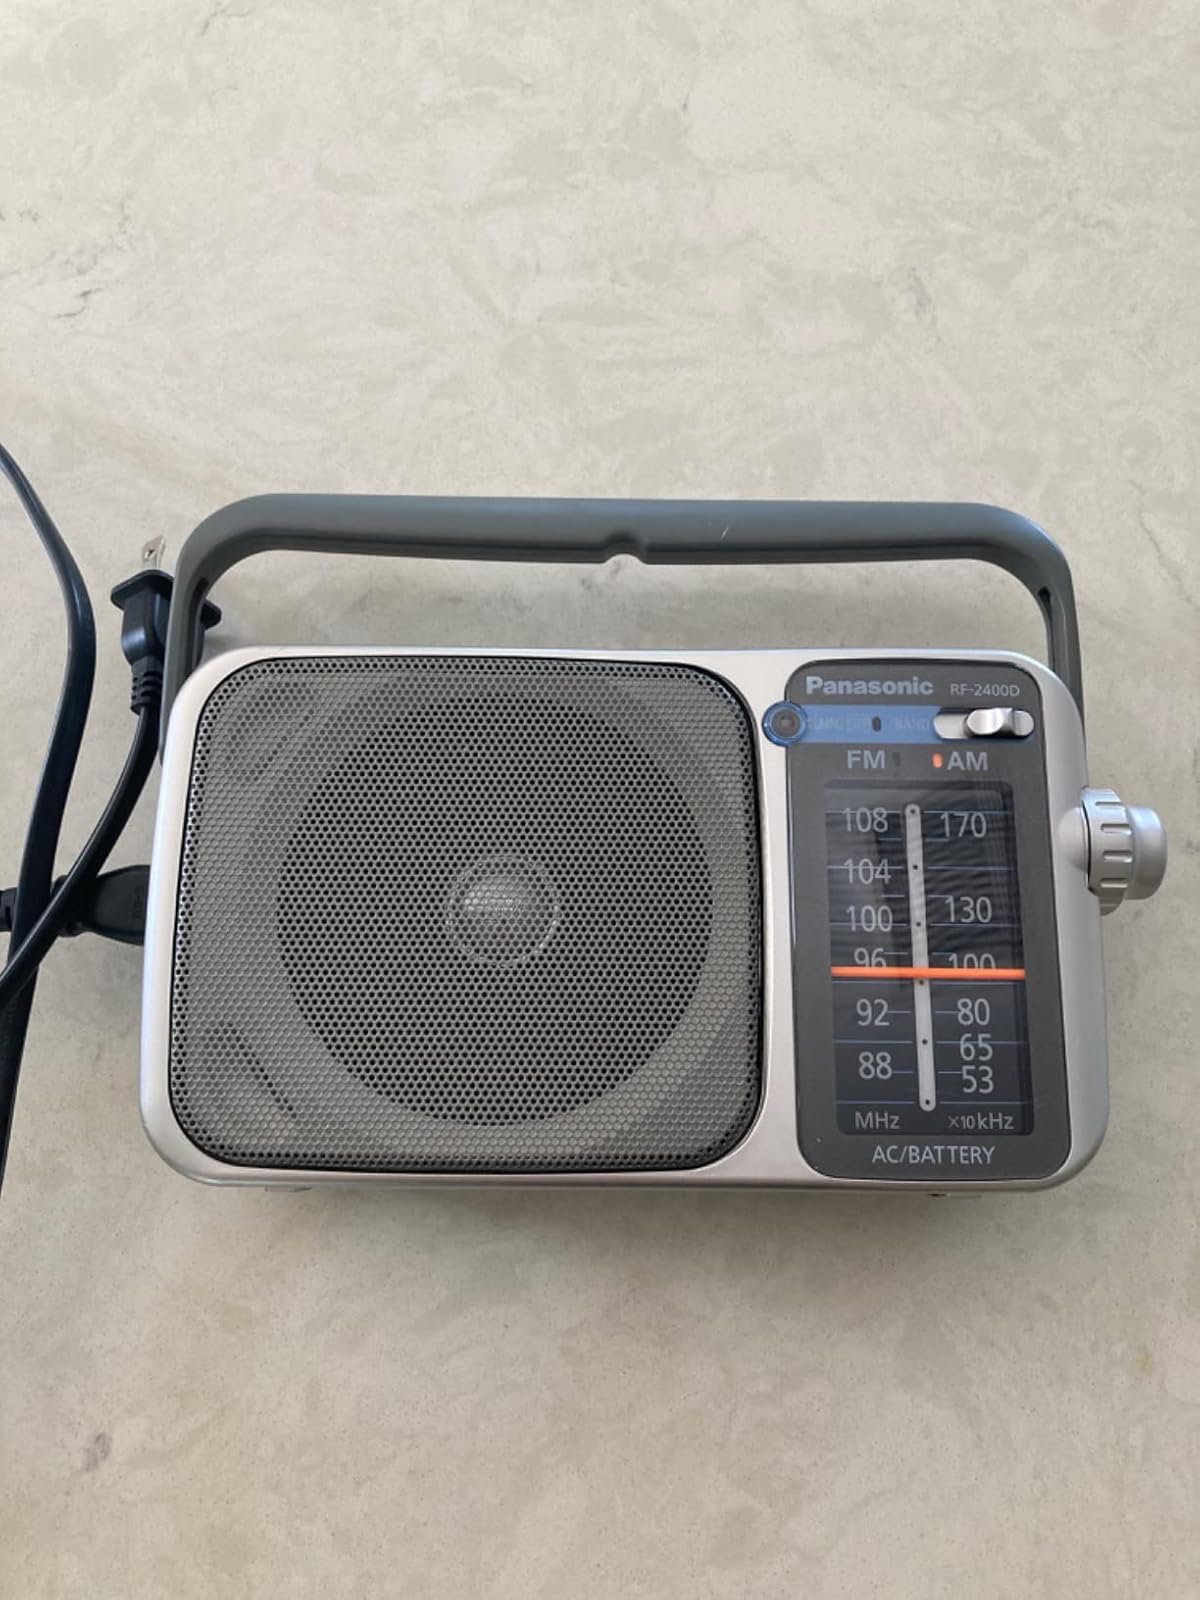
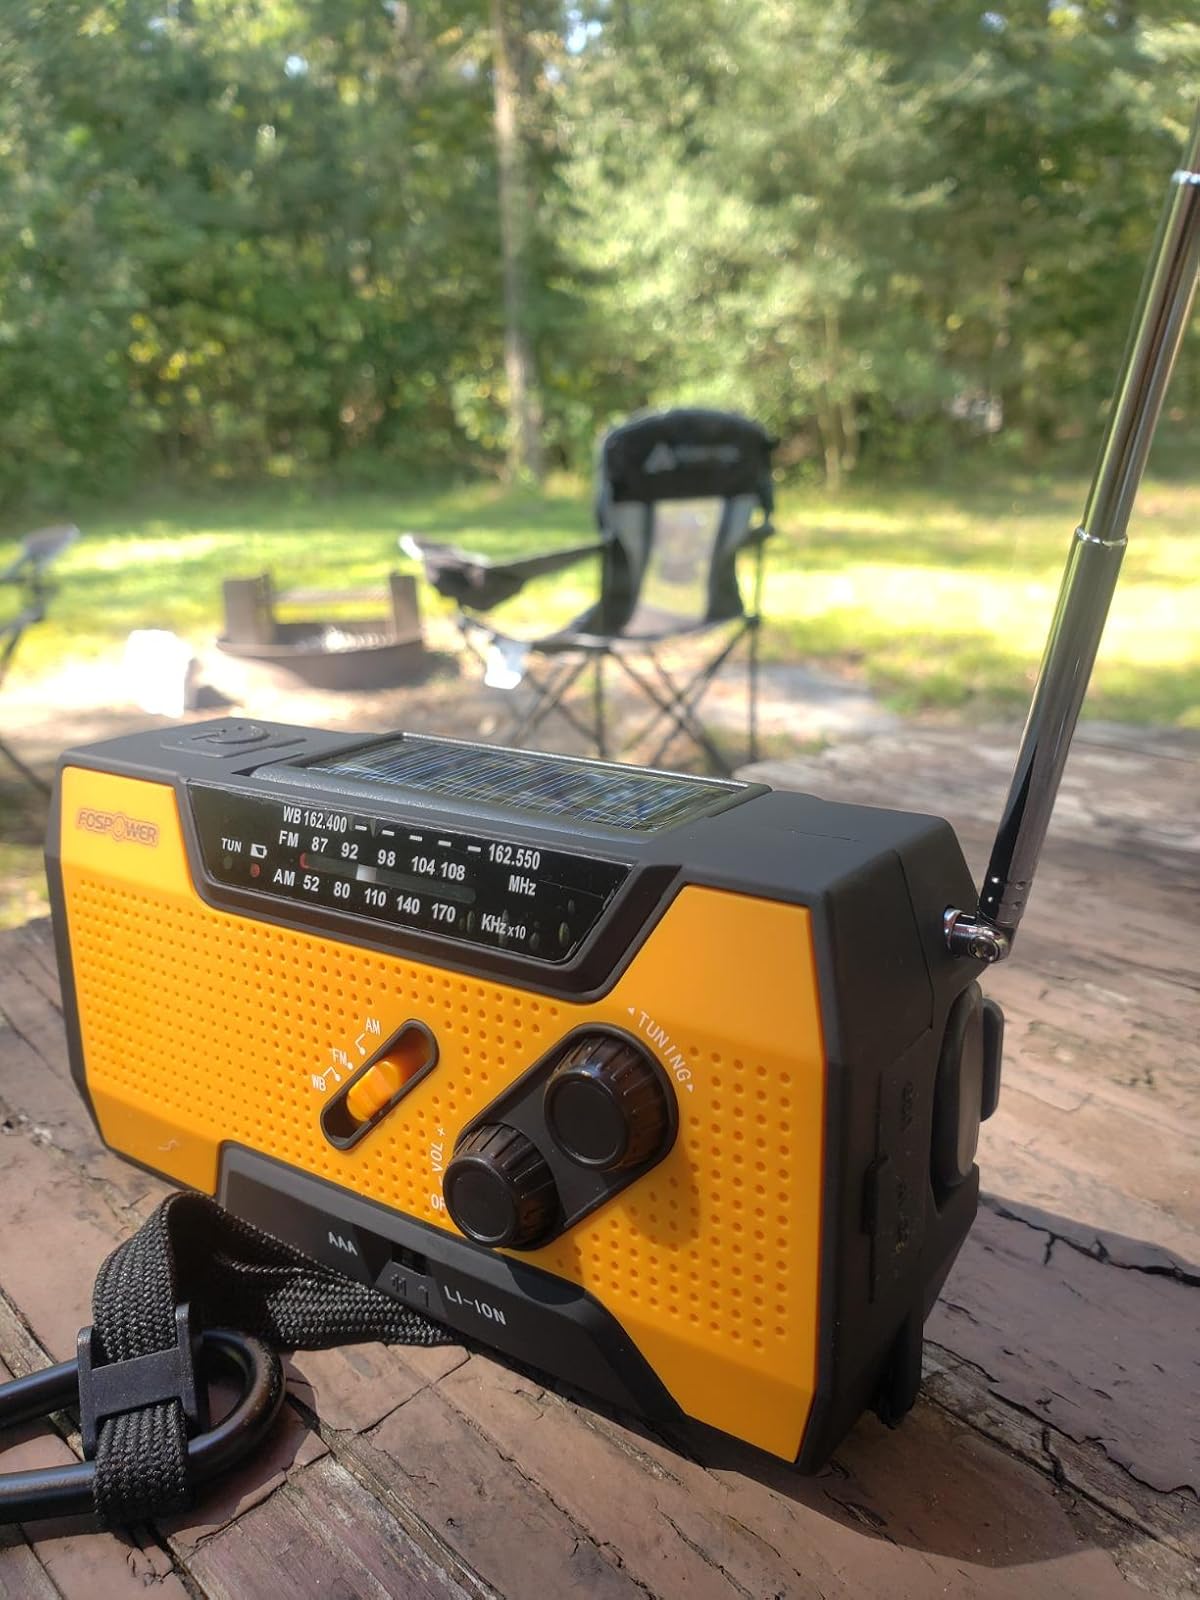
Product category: radio
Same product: no